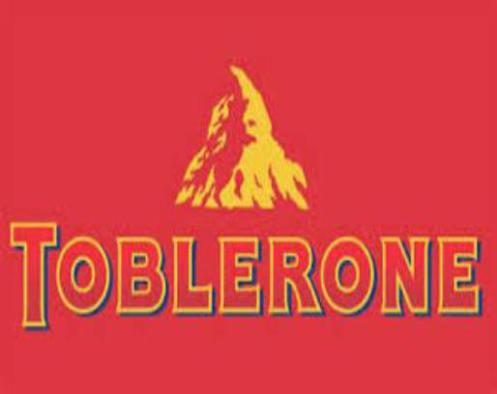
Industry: Food